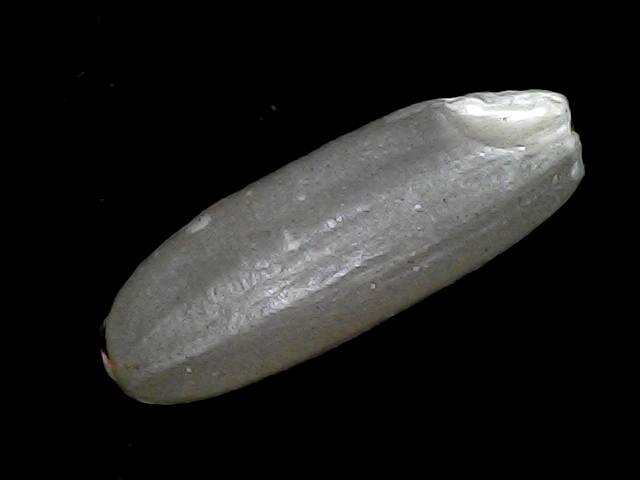
Rice variety: BD85